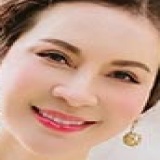
diễn viên Thanh Mai